Bay to Breakers

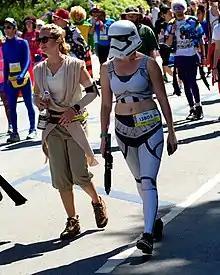
Costumes are commonly worn by race participants and party-goers.

Bay to Breakers is one of the most popular footraces in the United States. Large numbers of participants walk the route behind the runners, and many dress in costumes, while others wear nothing but shoes, thus lending a party atmosphere to the event. Participants have developed a number of unique, festive practices for the race. One festive tradition is the tortilla toss, during which crowds of runners waiting to cross the start line throw tortillas at one another to pass time (similar to balloon-batting at rock concerts).